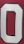
Number: 0